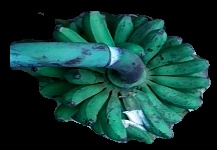
Variety: rasbale
Grade: grade3